Stepping Along

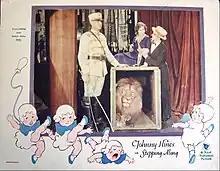
Lobby card

Stepping Along is a 1926 American silent comedy film directed by Charles Hines and starring Johnny Hines, Mary Brian, and William Gaxton.